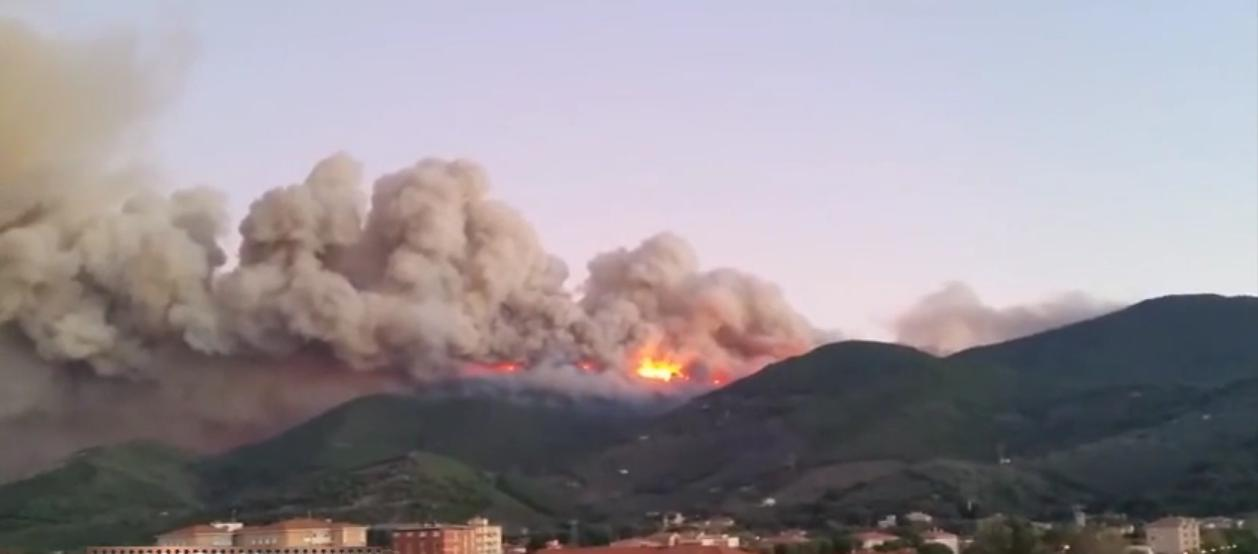
Fire: yes
Smoke: yes